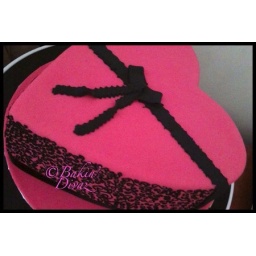
Hot pink heart shaped cake with black ribbon and black scrolls by the side.